Khmer architecture

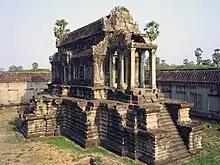
Unusually, the libraries at Angkor Wat open to both the East and the West.

A gallery is a passageway running along the wall of an enclosure or along the axis of a temple, often open to one or both sides. Historically, the form of the gallery evolved during the 10th century from the increasingly long hallways which had earlier been used to surround the central sanctuary of a temple. During the period of Angkor Wat in the first half of the 12th century, additional half galleries on one side were introduced to buttress the structure of the temple.